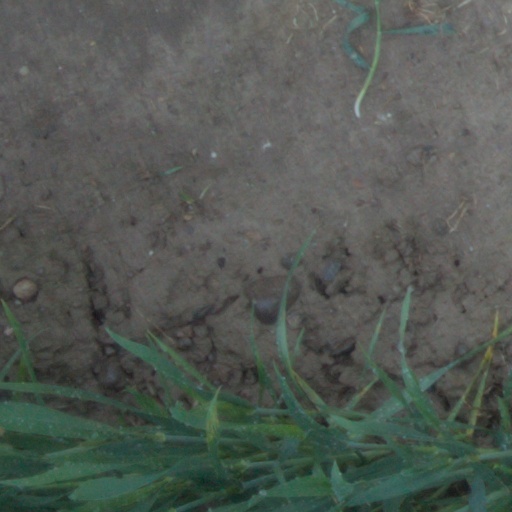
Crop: wheat